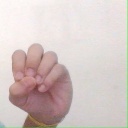
अक्षर: उ